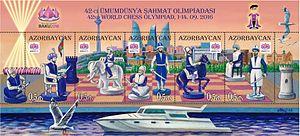
L'Olympiade d'échecs de 2016, la 42ᵉ édition de la compétition, s'est tenue du 1ᵉʳ au 14 septembre 2016 à Bakou. Le tournoi par équipe mixte a été remporté par les États-Unis au départage devant l'Ukraine et la Russie. Le tournoi féminin a été remporté par la Russie devant la Chine et l'Ukraine.